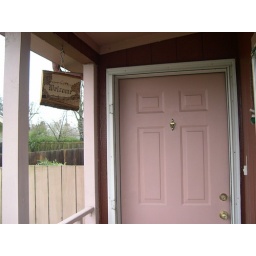
Fancy &amp;quot;Welcome&amp;quot; sign burned by Momma Curran for our new house